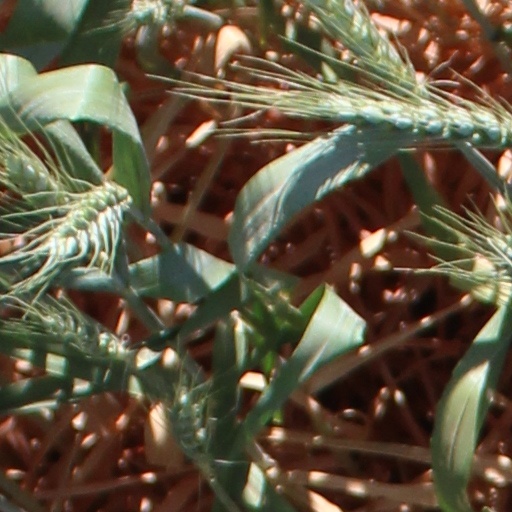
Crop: wheat